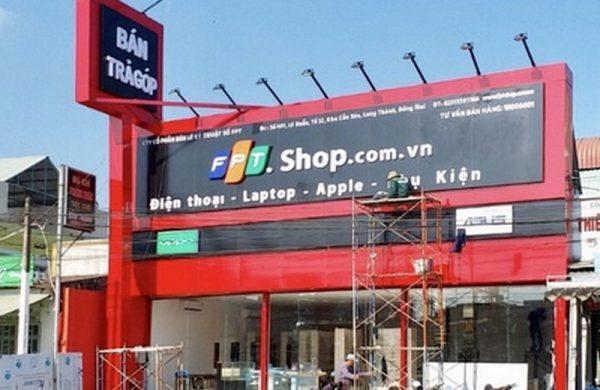
có một người đang đứng trên thang để sửa chữa bảng hiệu